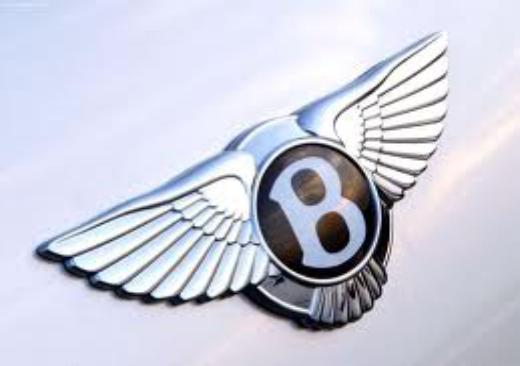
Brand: Bentley
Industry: Transportation